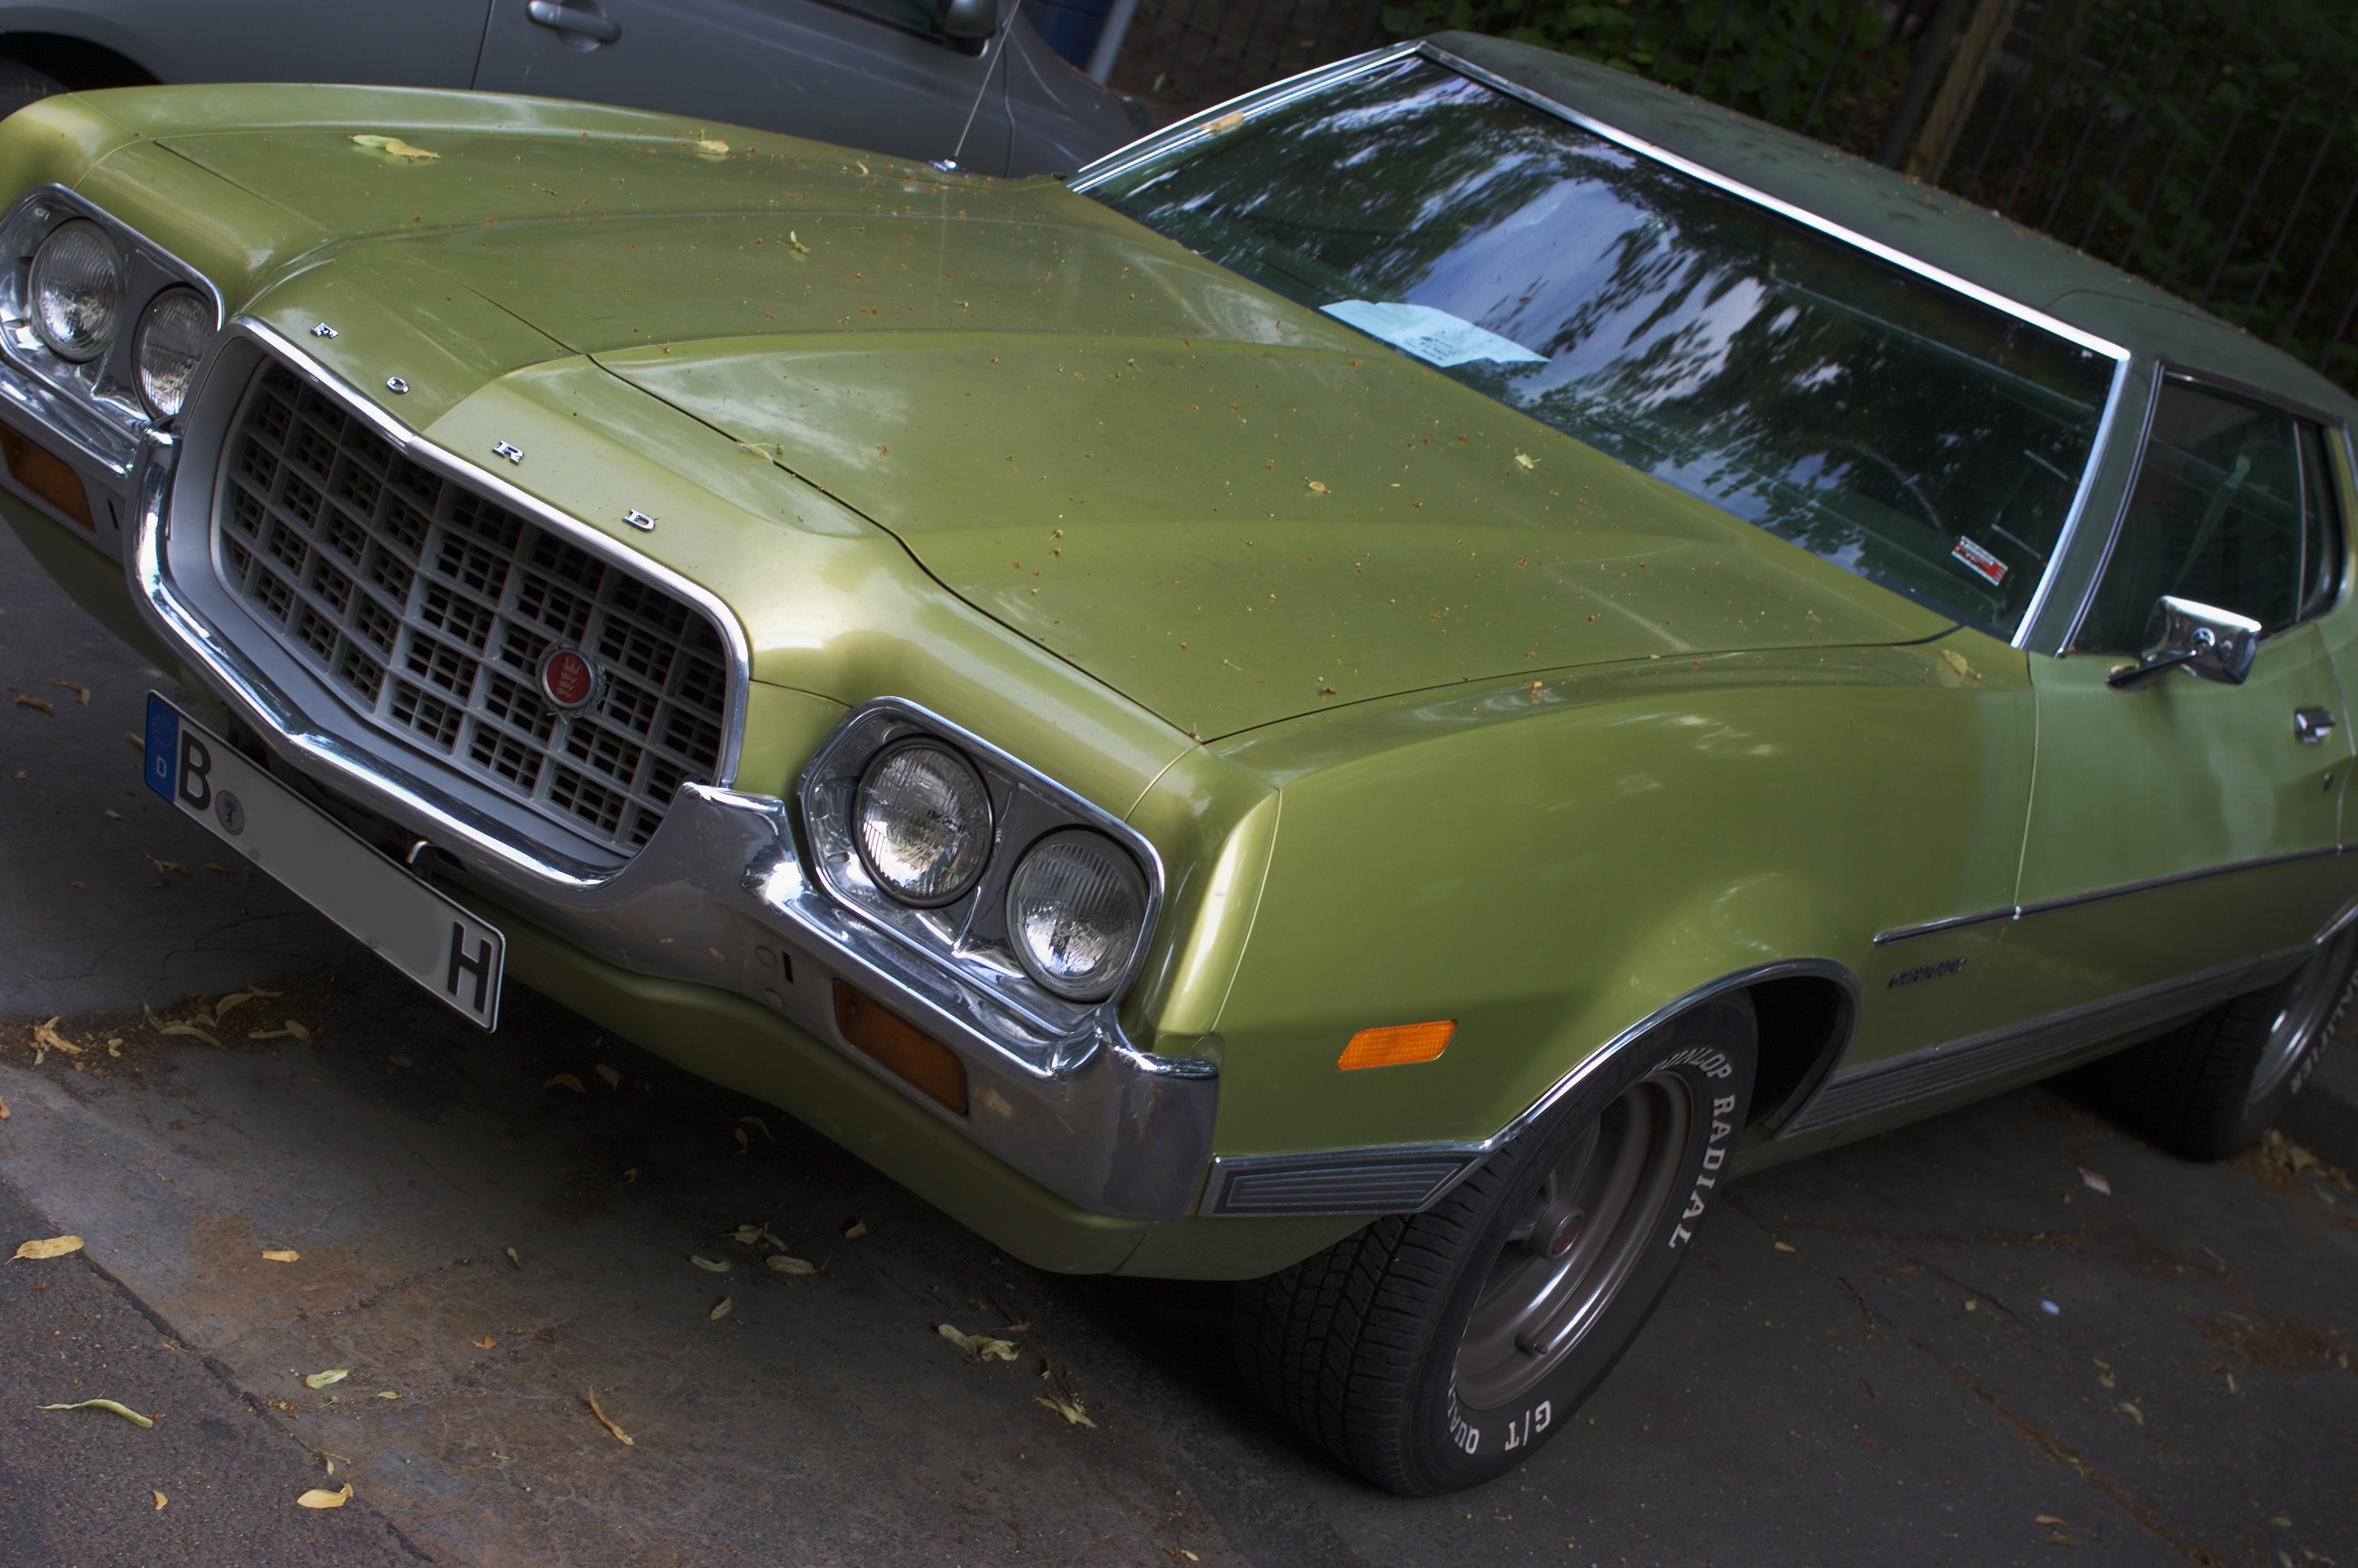
car, vehicle, sports car, bumper, muscle car, sedan, antique car, land vehicle, automobile make, automotive exterior, compact car, luxury vehicle, full size car